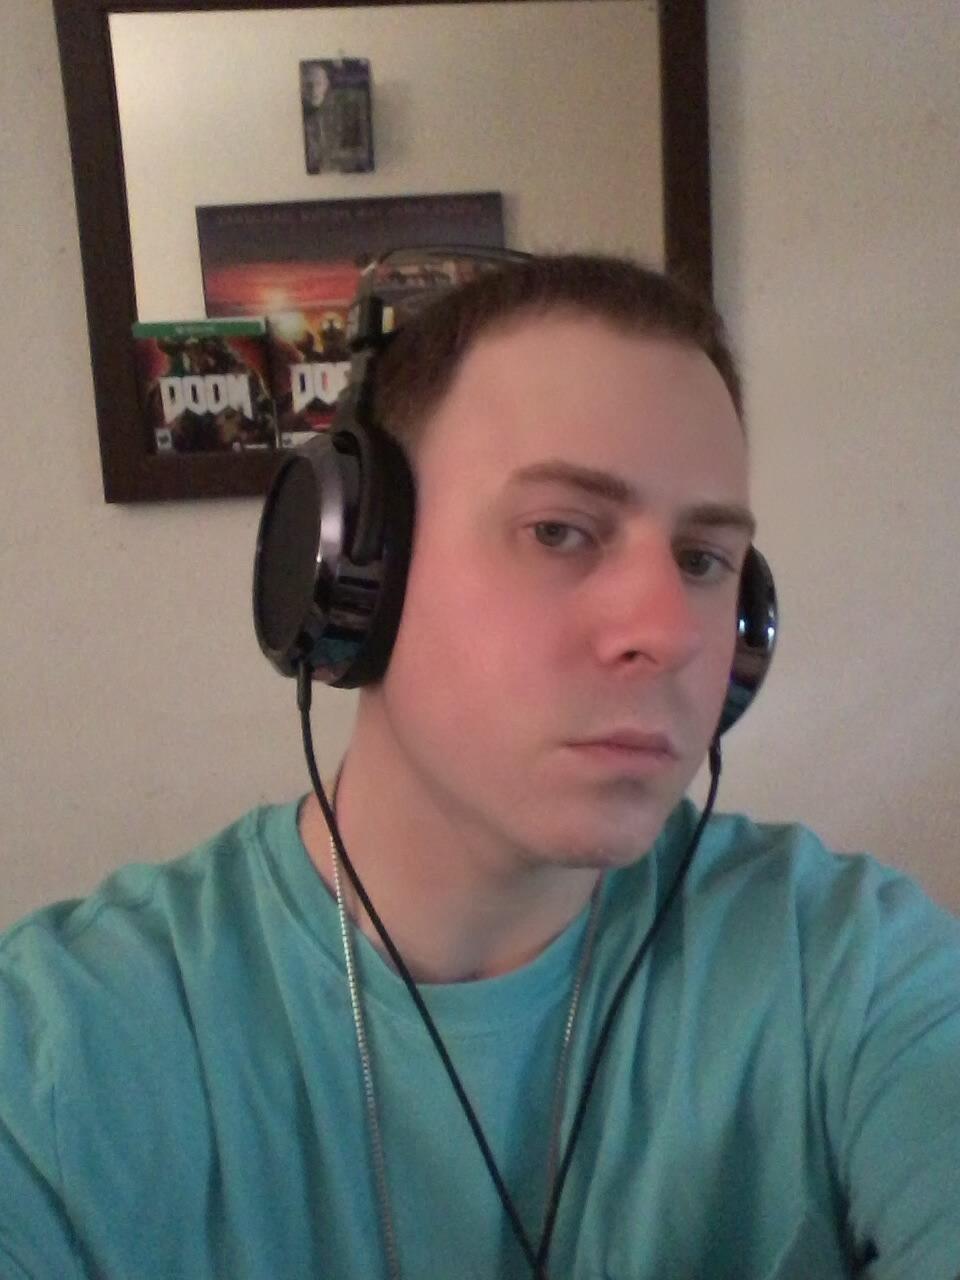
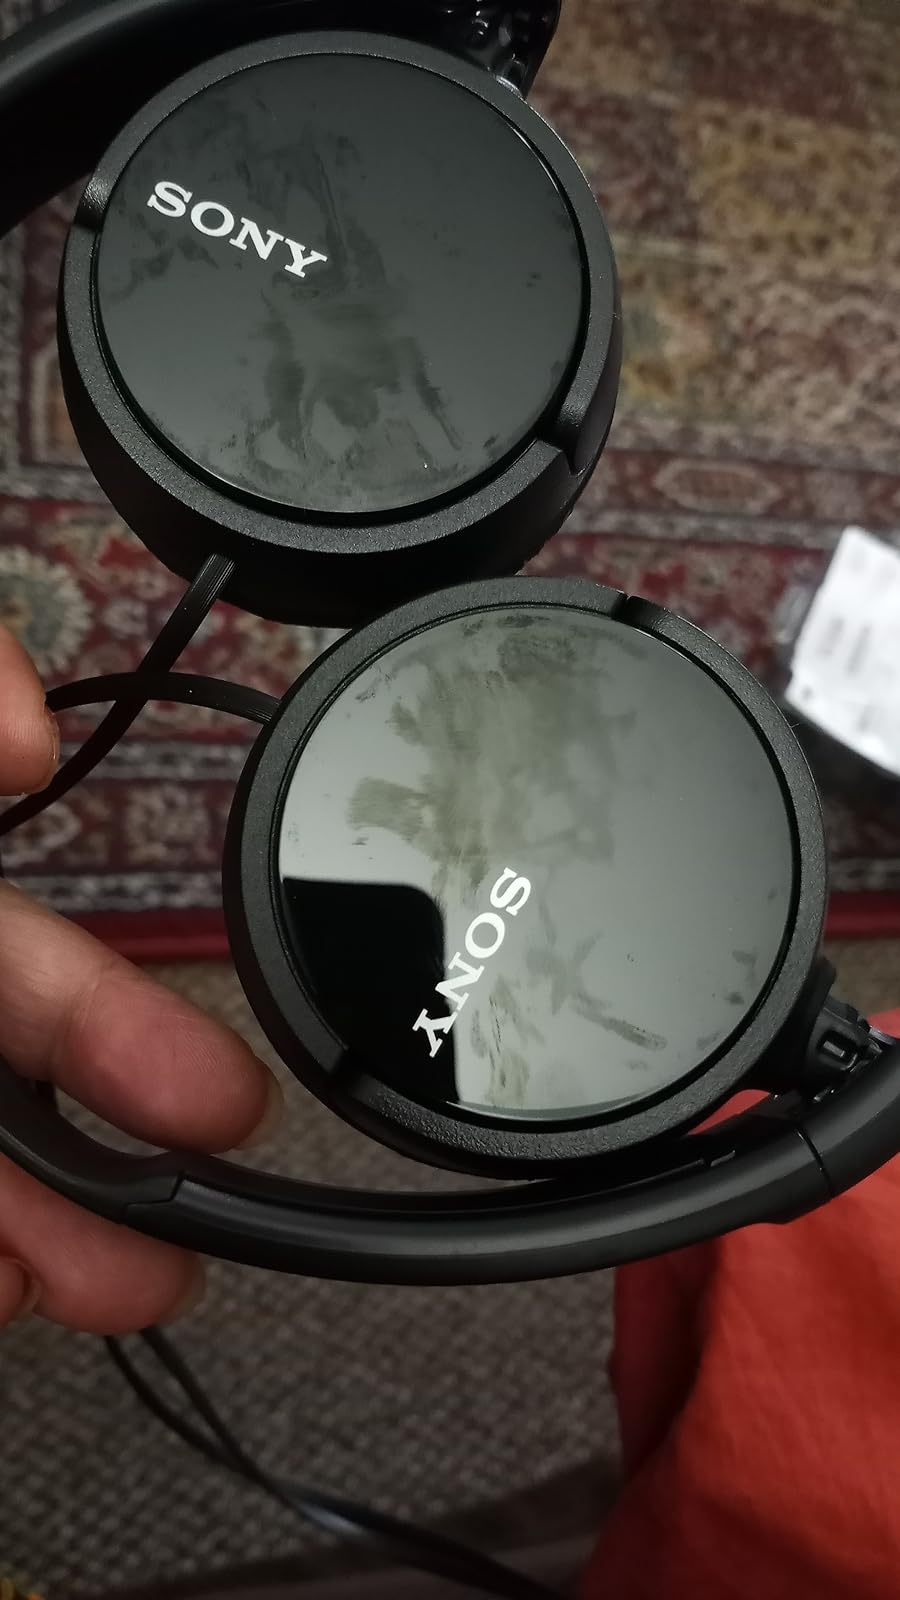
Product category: headphones
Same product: no